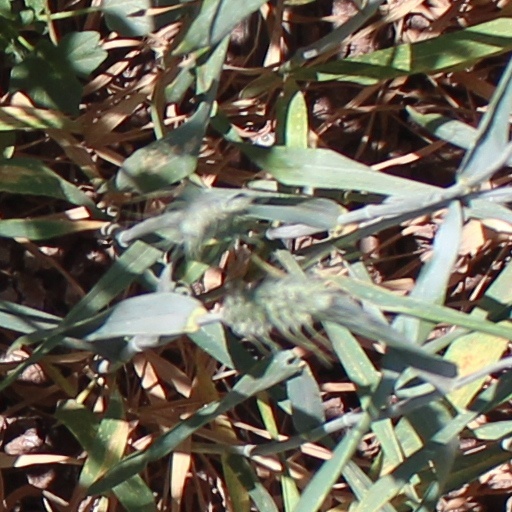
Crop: wheat